V Corps (Continuation War)

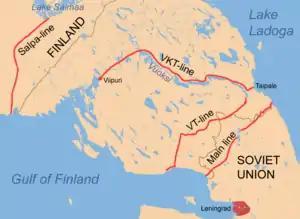
Finnish defensive lines on the Karelian Isthmus

Towards the end of 1941, the initial Finnish offensive was slowing down on two of the major fronts. Forces on the Karelian Isthmus took a defensive stance in September, having reached the area of Lembolovo. Similarly, by October 1941, the forces of the VI Corps had formed a defensive line along – and in parts south of – the river Svir between the lakes Ladoga and Onega.